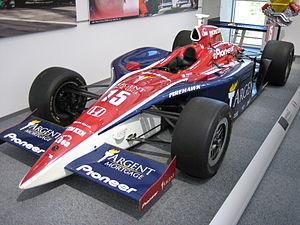
Les 500 miles d'Indianapolis 2004, disputés le 30 mai 2004 sur l'Indianapolis Motor Speedway, ont été remportés par le pilote américain Buddy Rice sur une Panoz-Honda de l'écurie Rahal-Letterman.
Élan Motorsport Technologies est une société qui regroupe, depuis 1997, toutes les activités du groupe Panoz liées à la course automobile. Élan a connu une croissance externe par le rachat de Van Diemen le constructeur de Formule Ford et de G-Force le constructeur de monoplace pour l'Indy Racing League.
Buddy Rice est un pilote automobile américain né le 31 janvier 1976 à Phoenix. Il a notamment remporté les 500 miles d'Indianapolis en 2004.